Dance in Indonesia

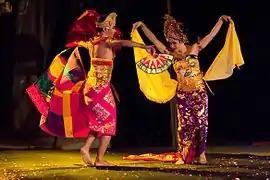
"Oleg" Balinese dance performed by a pair of dancers

Dance in Indonesia reflects the country's diversity of ethnicities and cultures. There are more than 600 ethnic groups in Indonesia. Austronesian roots and Melanesian tribal forms are visible, and influences ranging from neighboring Asian and even western styles through colonization. Each ethnic group has its own dances: there are more than 3,000 original dance forms in Indonesia. The old traditions of dance and drama are being preserved in the numerous dance schools which flourish not only in the courts but also in the modern, government-run or supervised art academies.